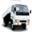
Label: truck